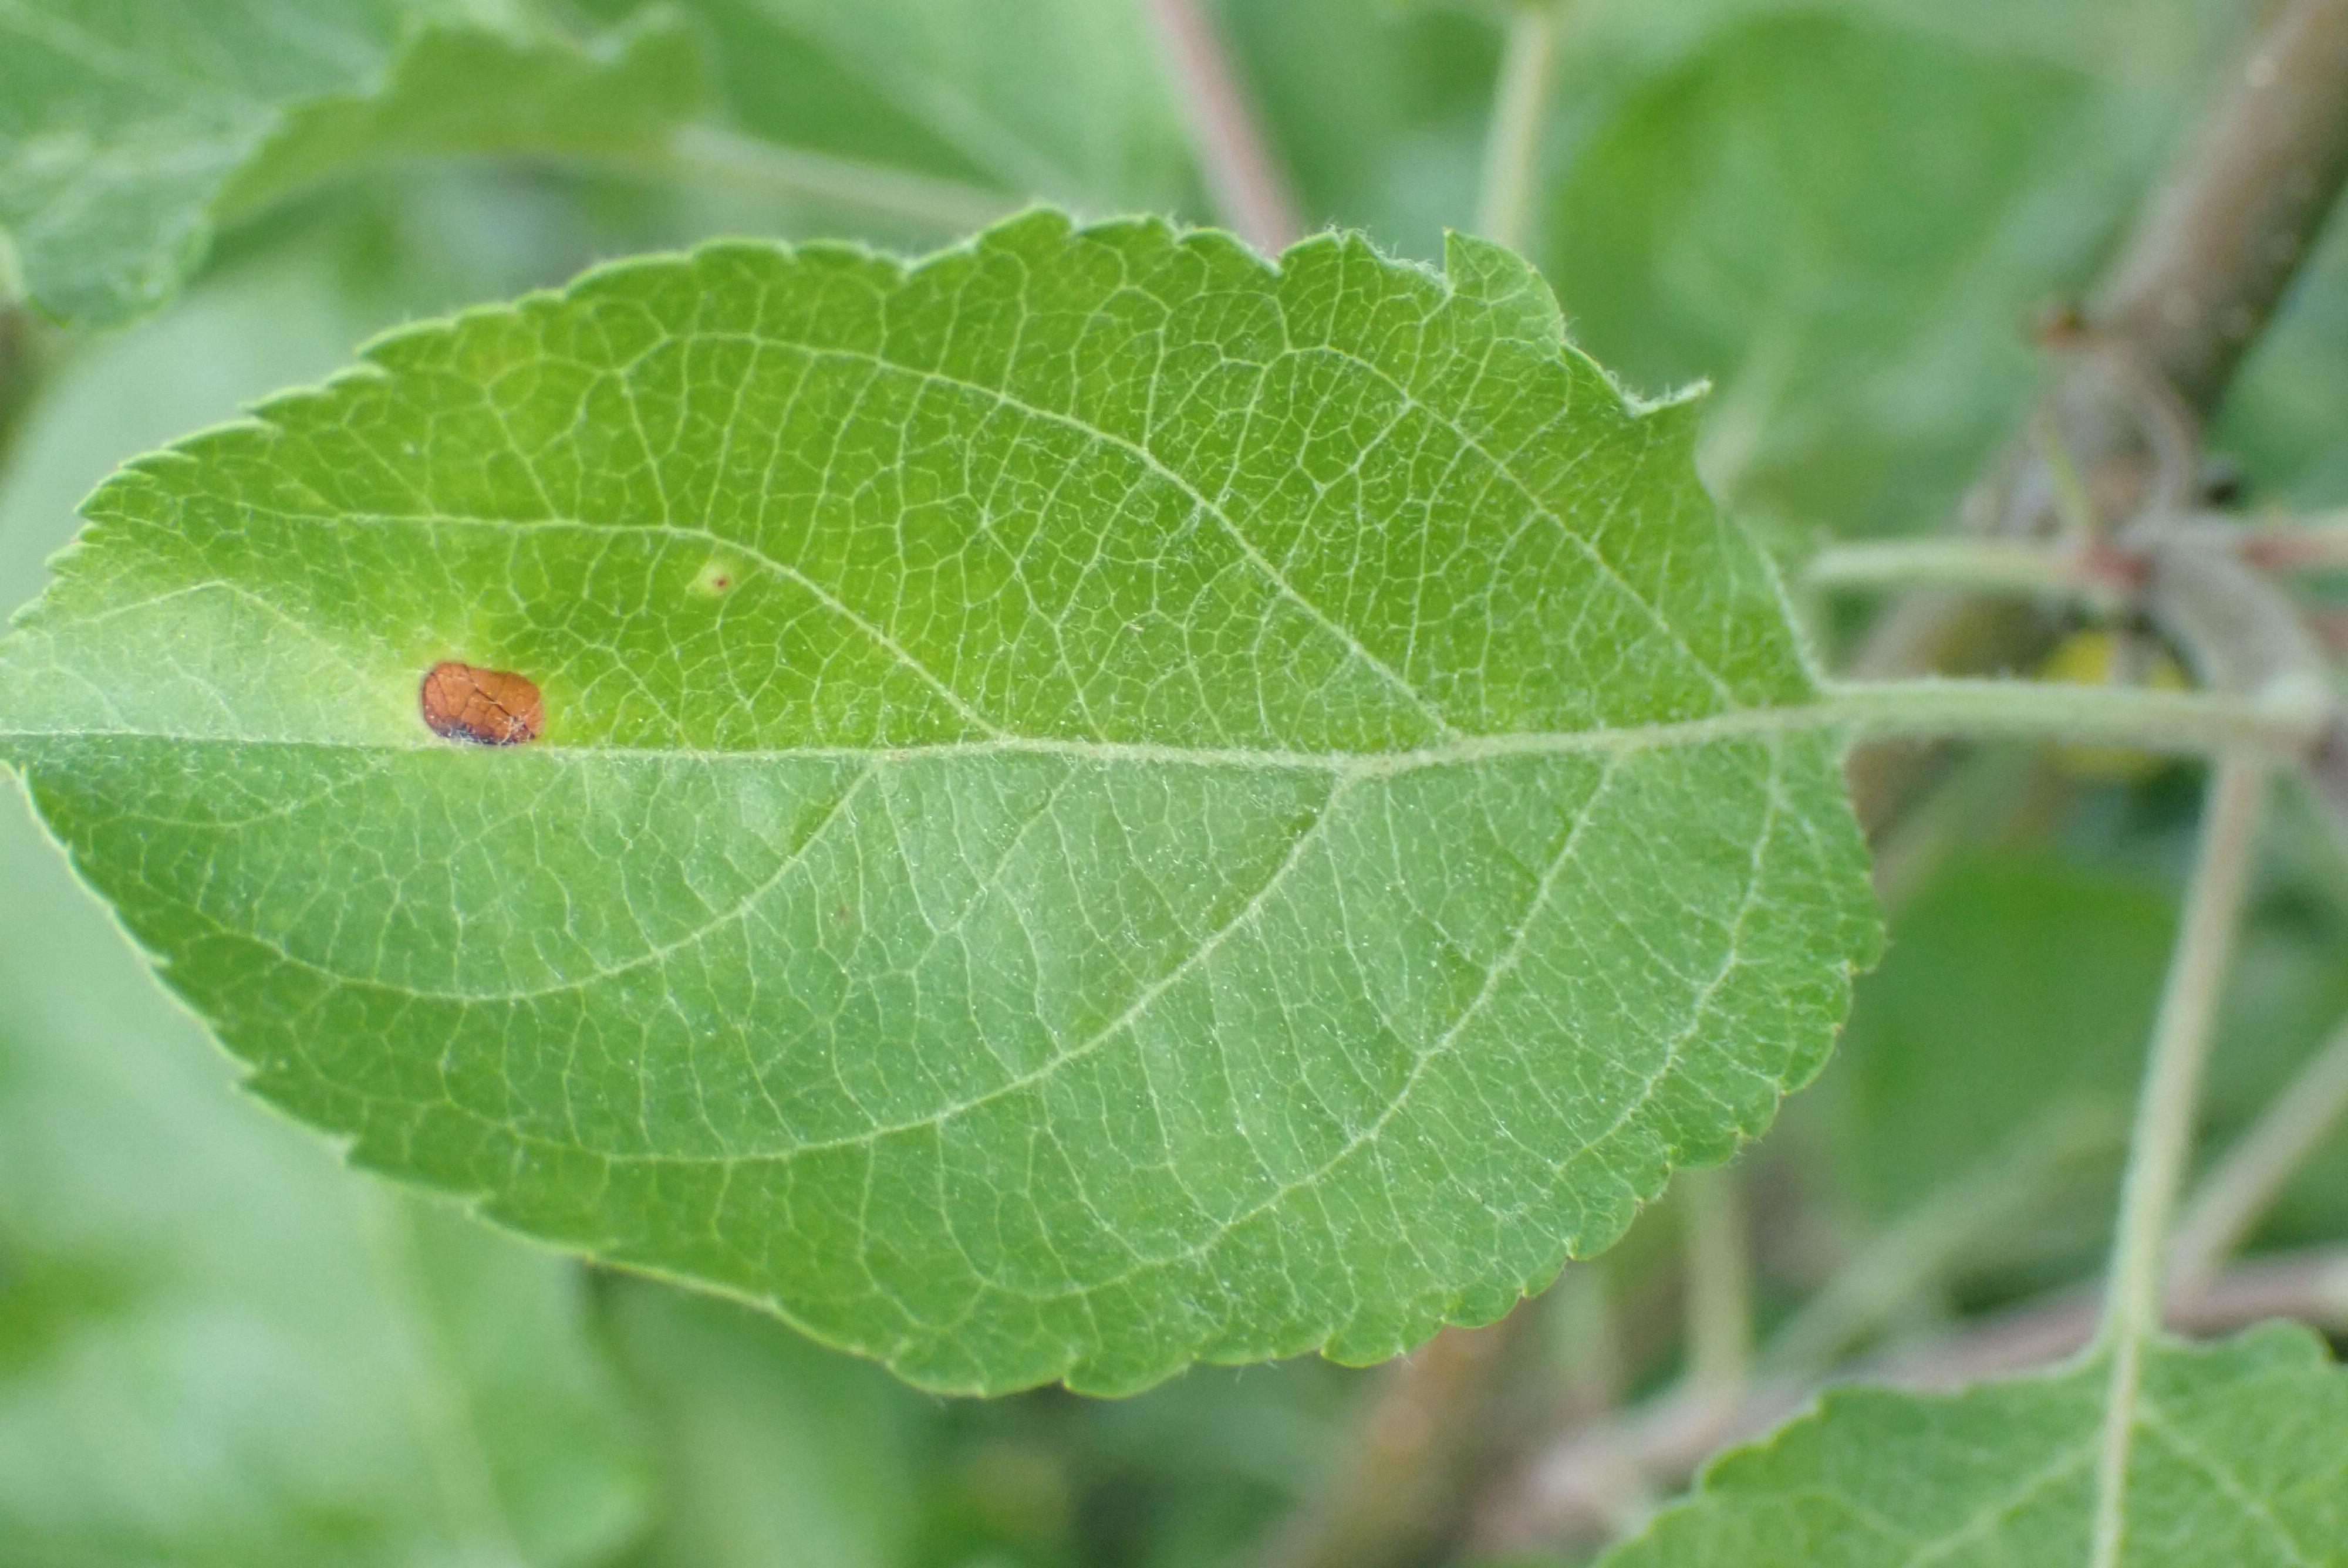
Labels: frog_eye_leaf_spot